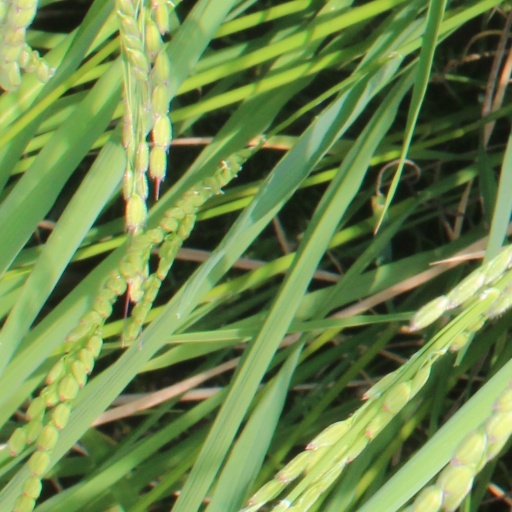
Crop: rice